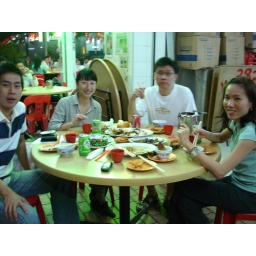
dining near weng seng's favourite banana tree